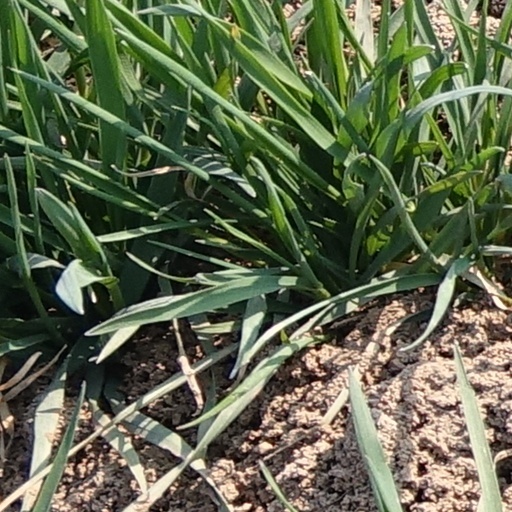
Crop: wheat